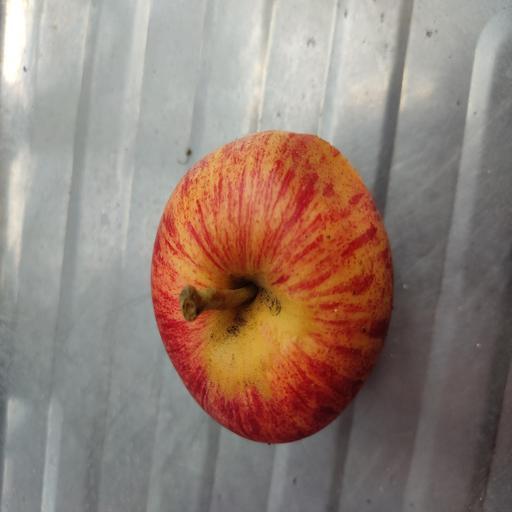
Crop type: Apple_Gala